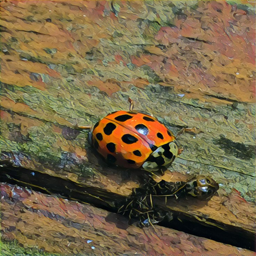
ladybug - a transformed original photograph by person .